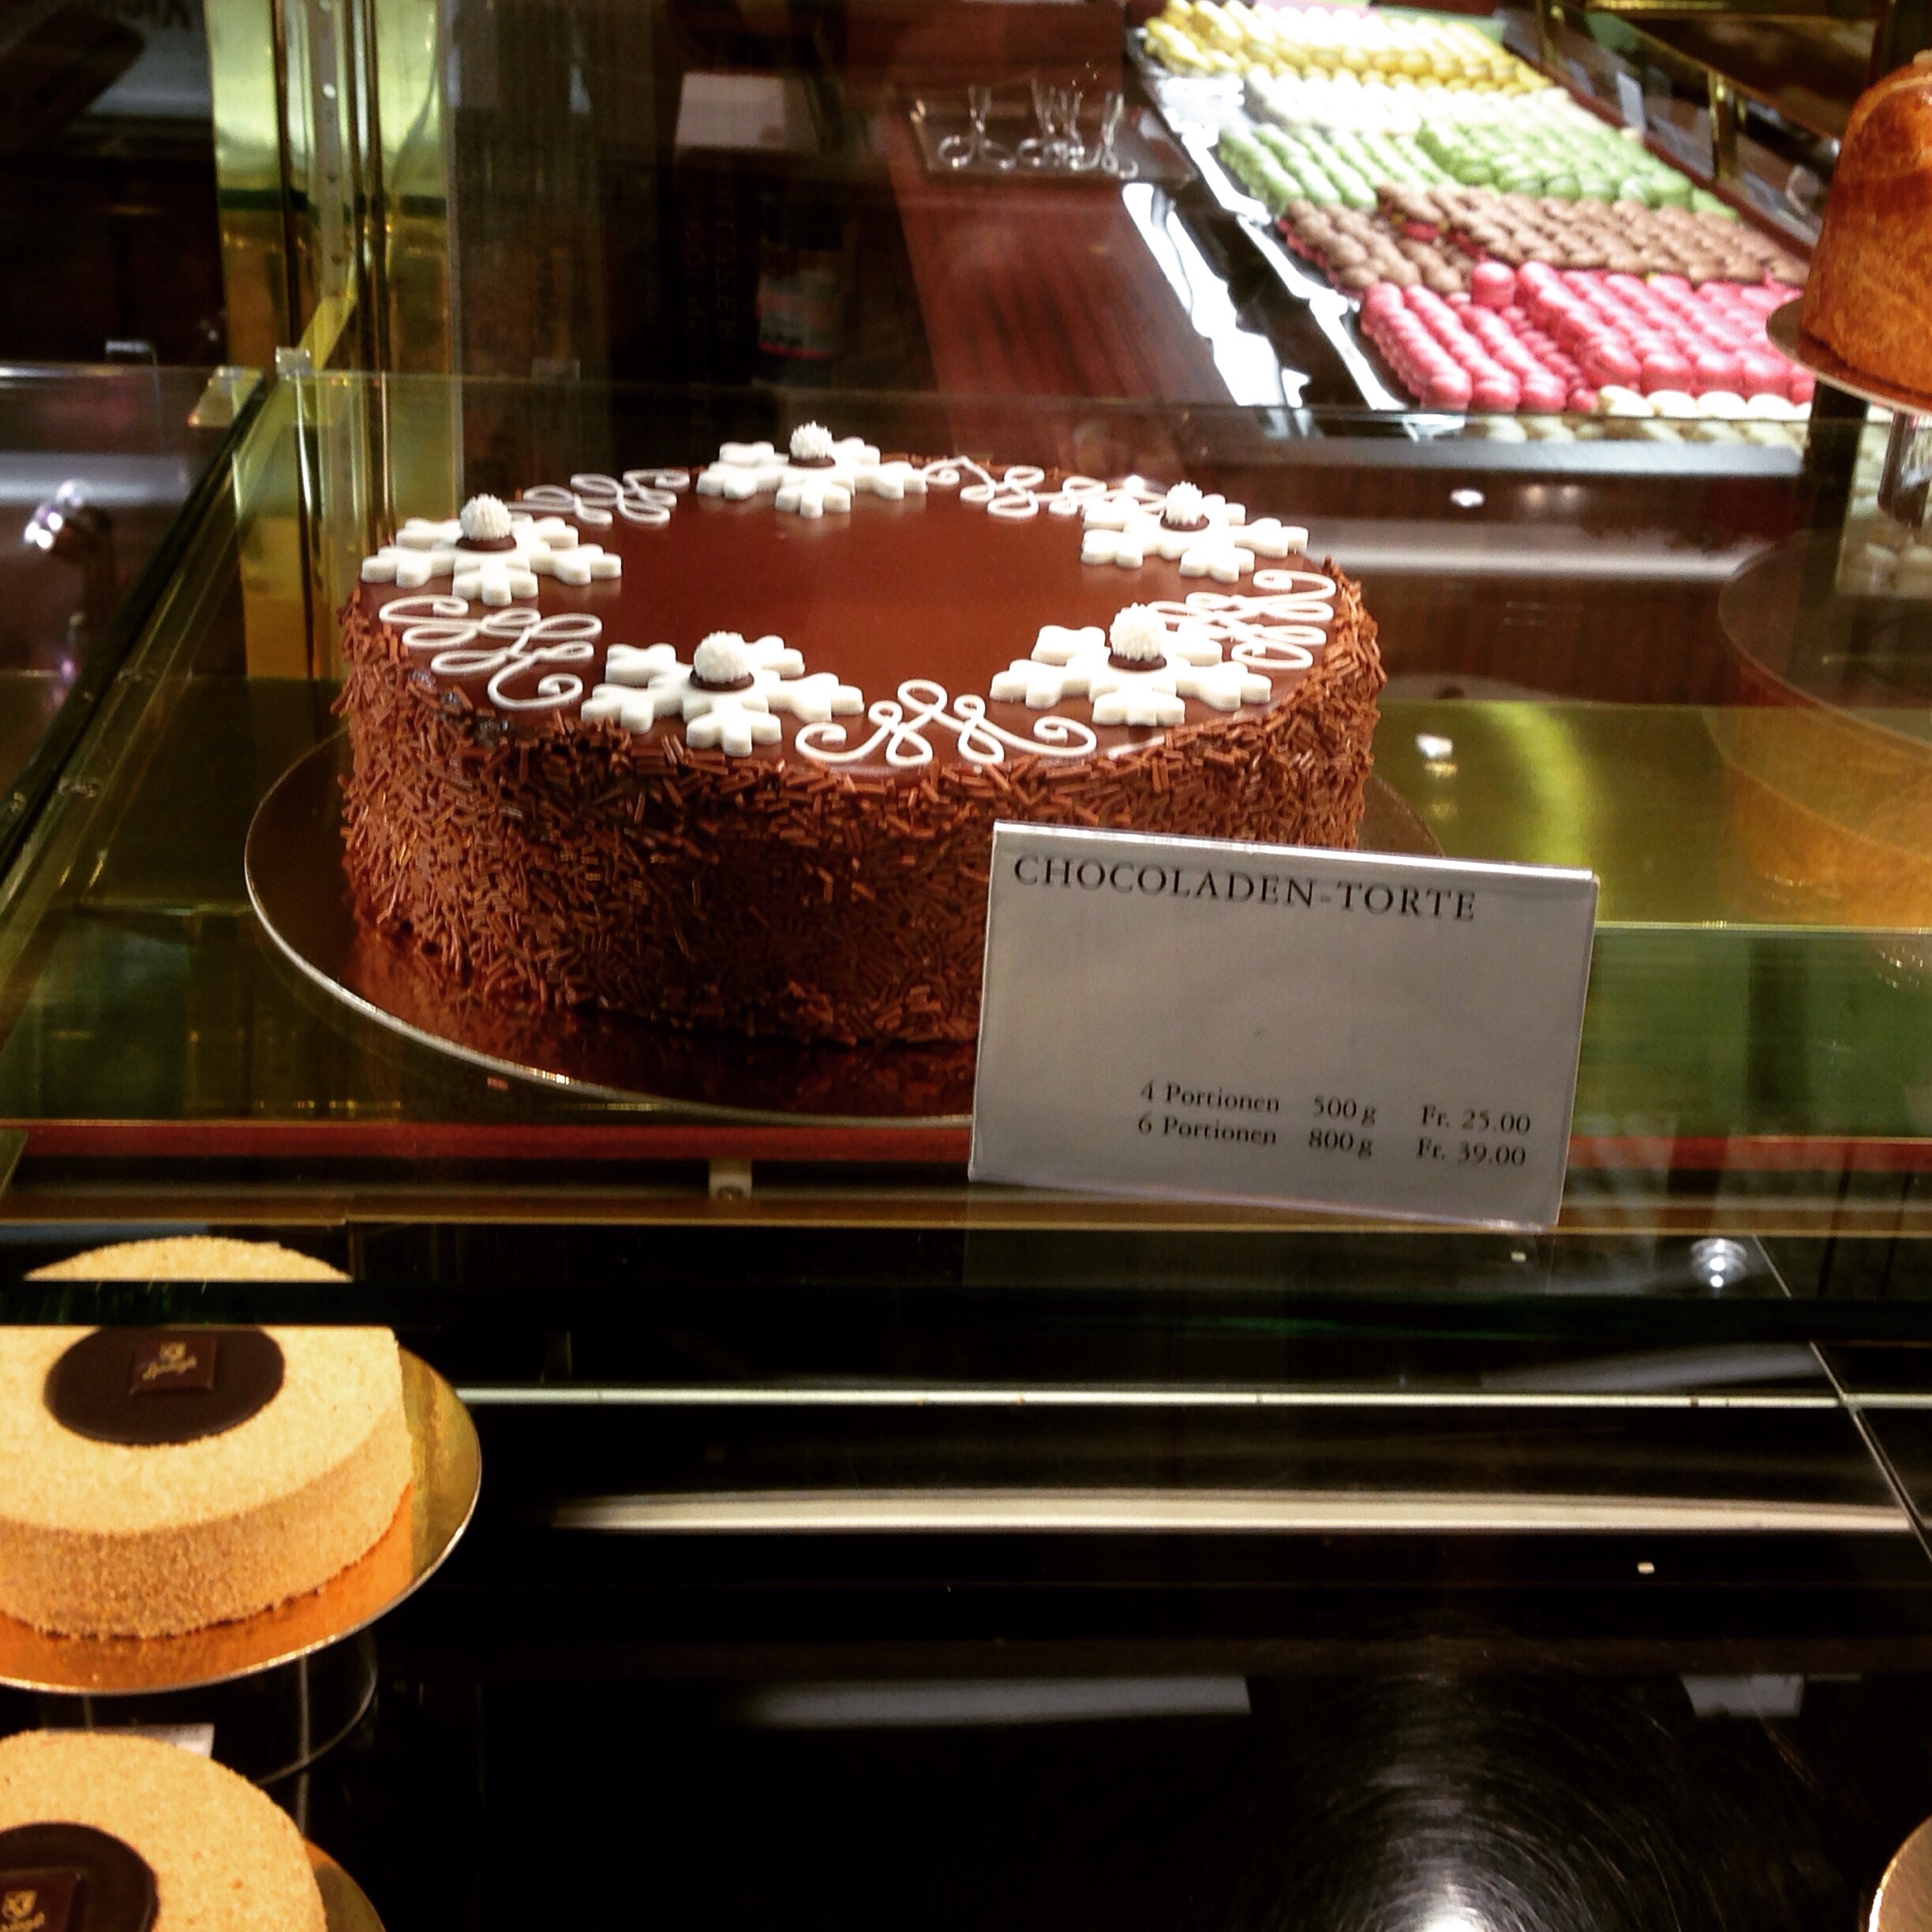
meal, food, breakfast, chocolate, baking, dessert, delicious, cake, bakery, buffet, brunch